Charles Washington

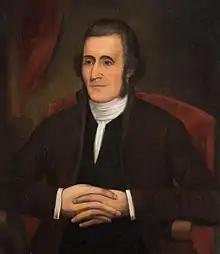

Charles Washington (May 2, 1738 – September 16, 1799) was an American planter and politician who founded a town in the Shenandoah Valley that was named Charles Town in his honor shortly after his death and that of his eldest brother, George Washington.